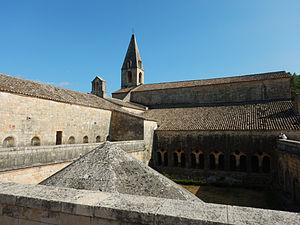
Abbaye du Thoronet